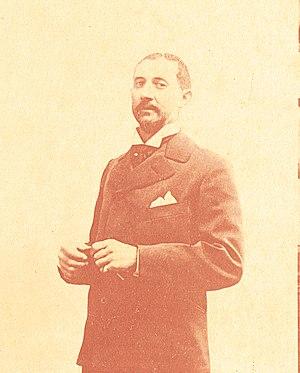
Portrait en buste de Jean-Alfred Marioton, détail d'un portrait photographique en pied.
Jean Alfred Marioton, né le 3 septembre 1863 à Paris, mort dans la même ville le 3 avril 1903, est un peintre français.